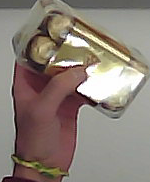
Product: rocher_chocolate